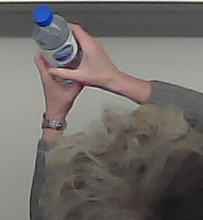
Product: nestle_water